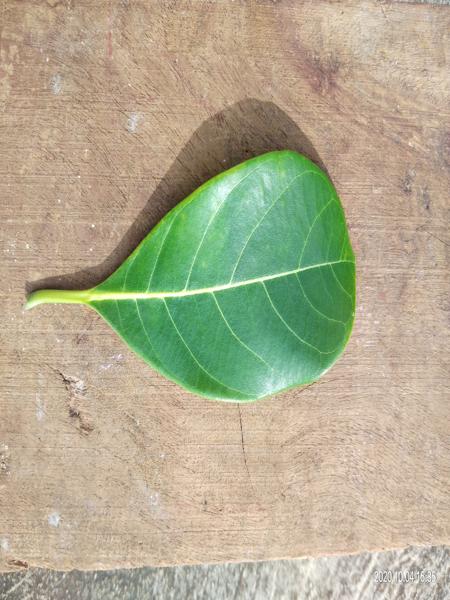
Plant: Jackfruit